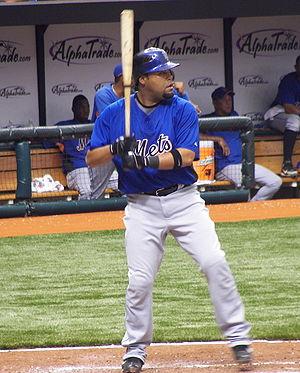
Ramón Abraham Castro est un receveur qui évolue dans les Ligues majeures de baseball de 1999 à 2011.